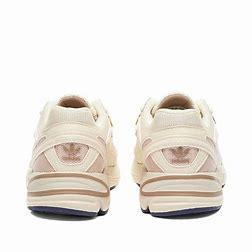
Brand: Adidas
Model: Astir